Japanese domestic market

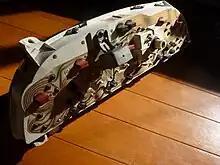
Nissan Skyline R32 series early model, the speed chime is on the back of the instrument panel (metal part near the center)

For a couple of decades, JDM specification model of vehicles often included a speed chime which rings when a driver exceeds for standard cars and for kei cars. This speed chime was first mandated on November 21, 1974, according to Article 1 of the "Ministerial Ordinance for Partial Revision of Safety Standards for Road Transport Vehicles". Under pressure from the United States and other foreign producers, this requirement was removed in 1986 with "Ministerial Ordinance for Partial Revision of Safety Standards for Road Transport Vehicles" (Ministry of Transport Ordinance No. 3 of 1986) as being a non-tariff barrier. An additional problem was that the repetitive sound could induce sleep in drowsy drivers. Some models used electromechanical glockenspiel-type systems, while other models used a buzzer. Due to that, nickname for speed chime is "kinkon" (キンコン), an onomatopoeia for a clanging sound.